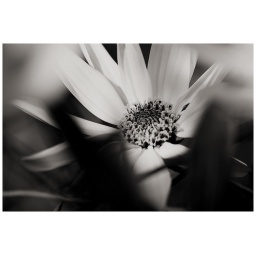
we could be sleeping in the flowers